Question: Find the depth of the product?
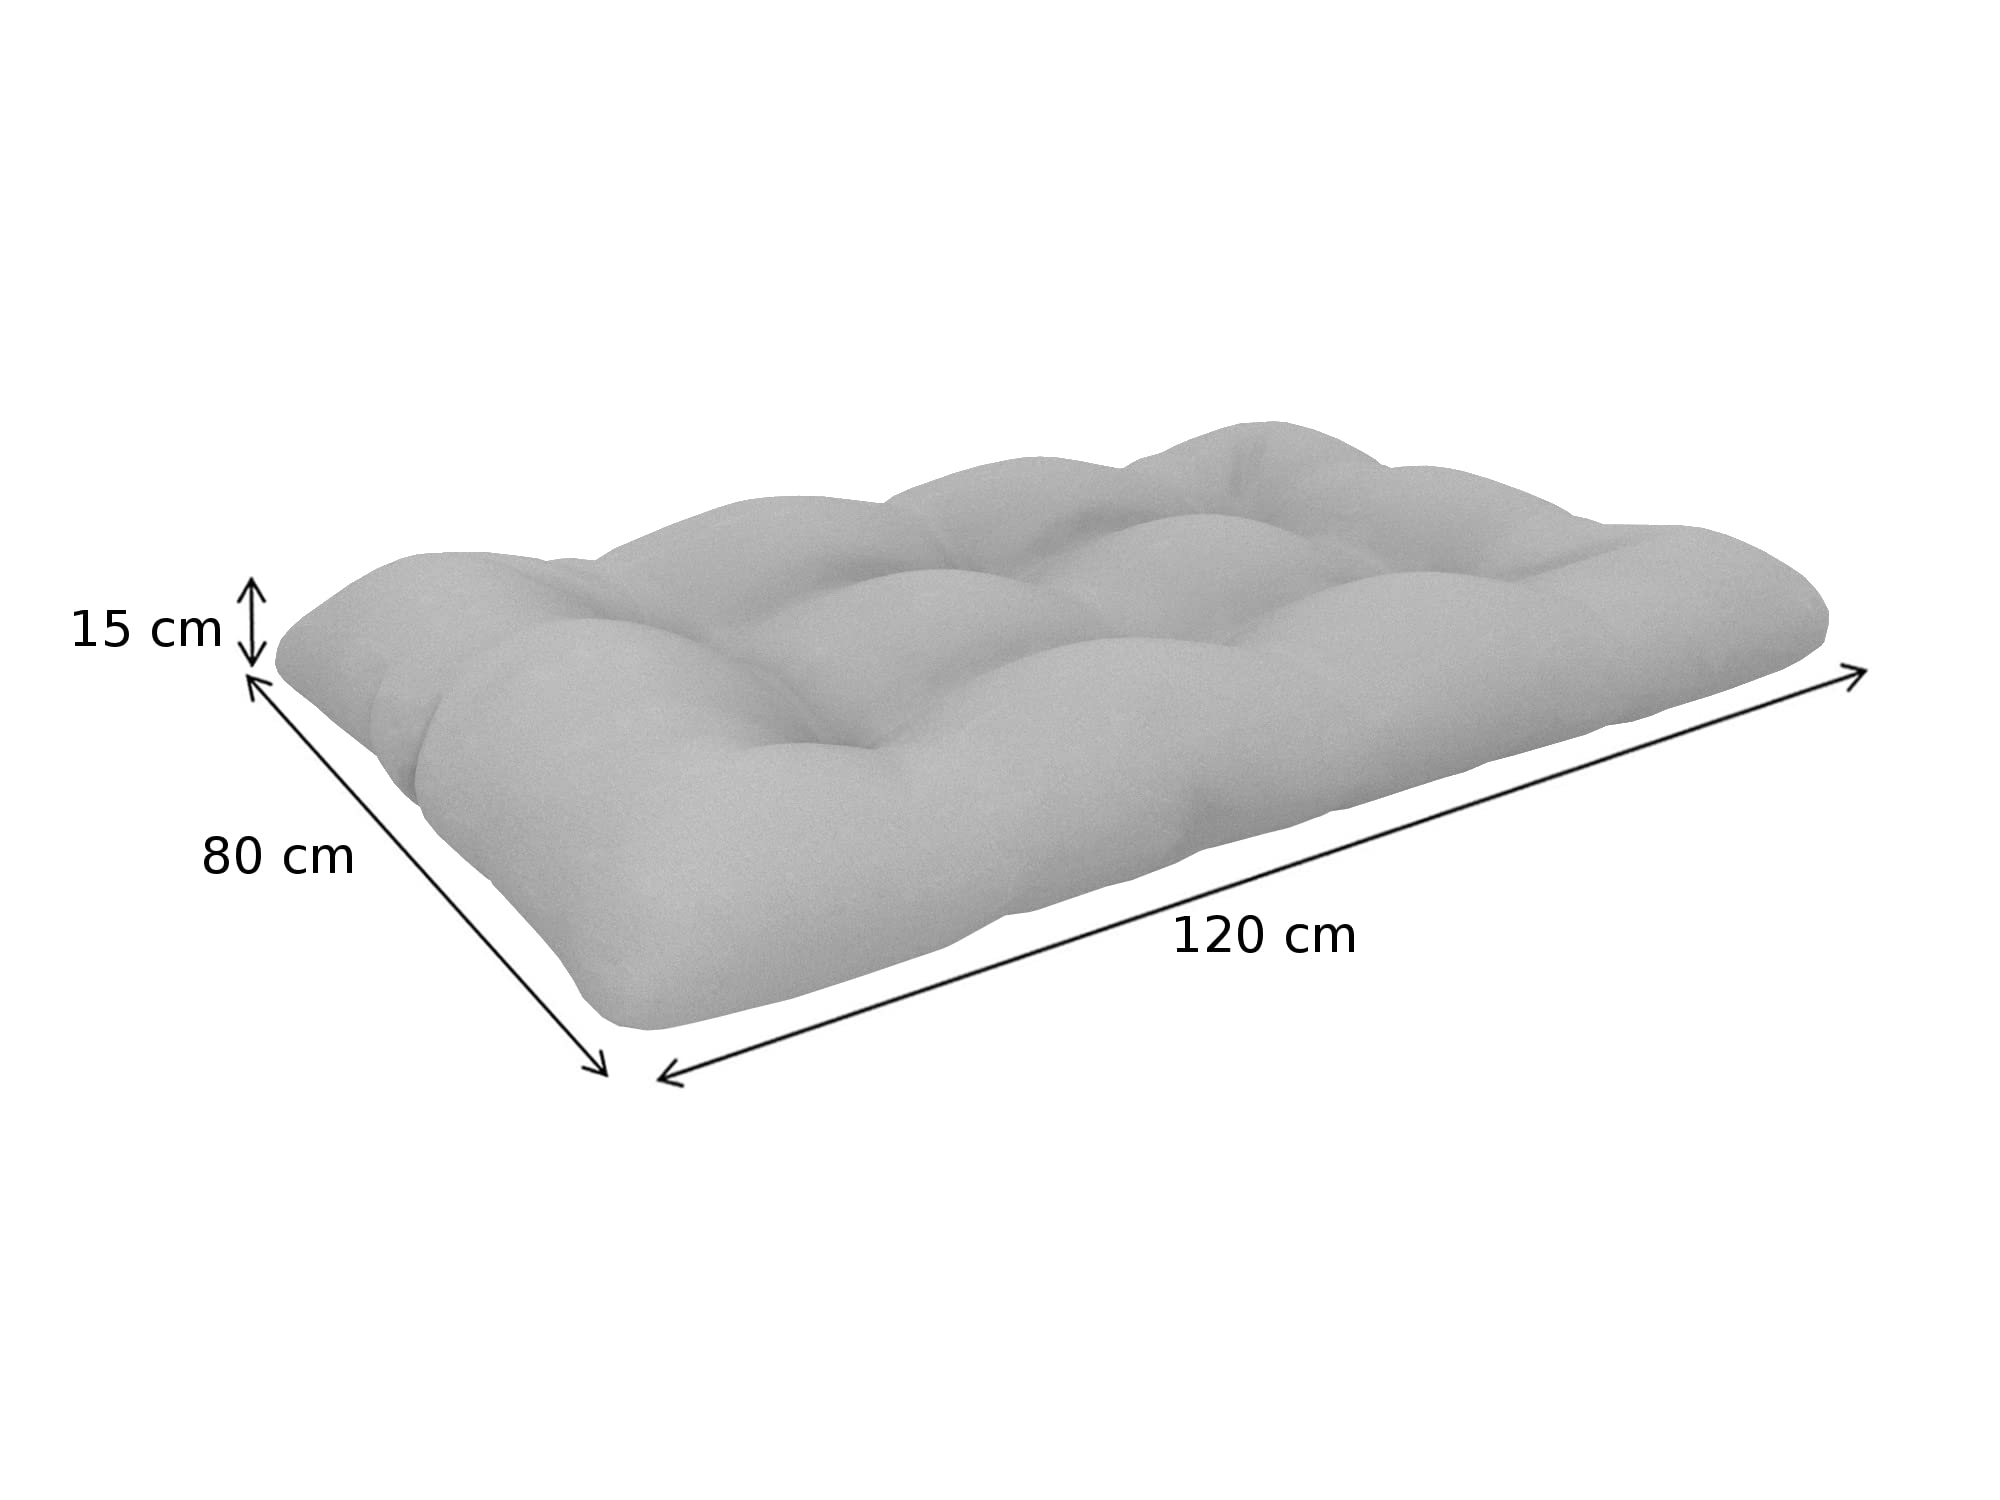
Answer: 120.0 centimetre